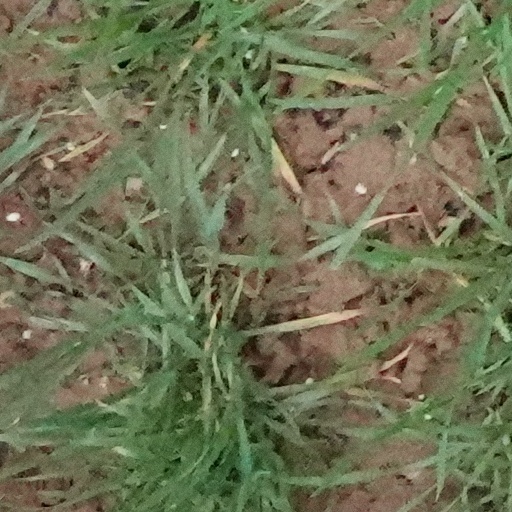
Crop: wheat